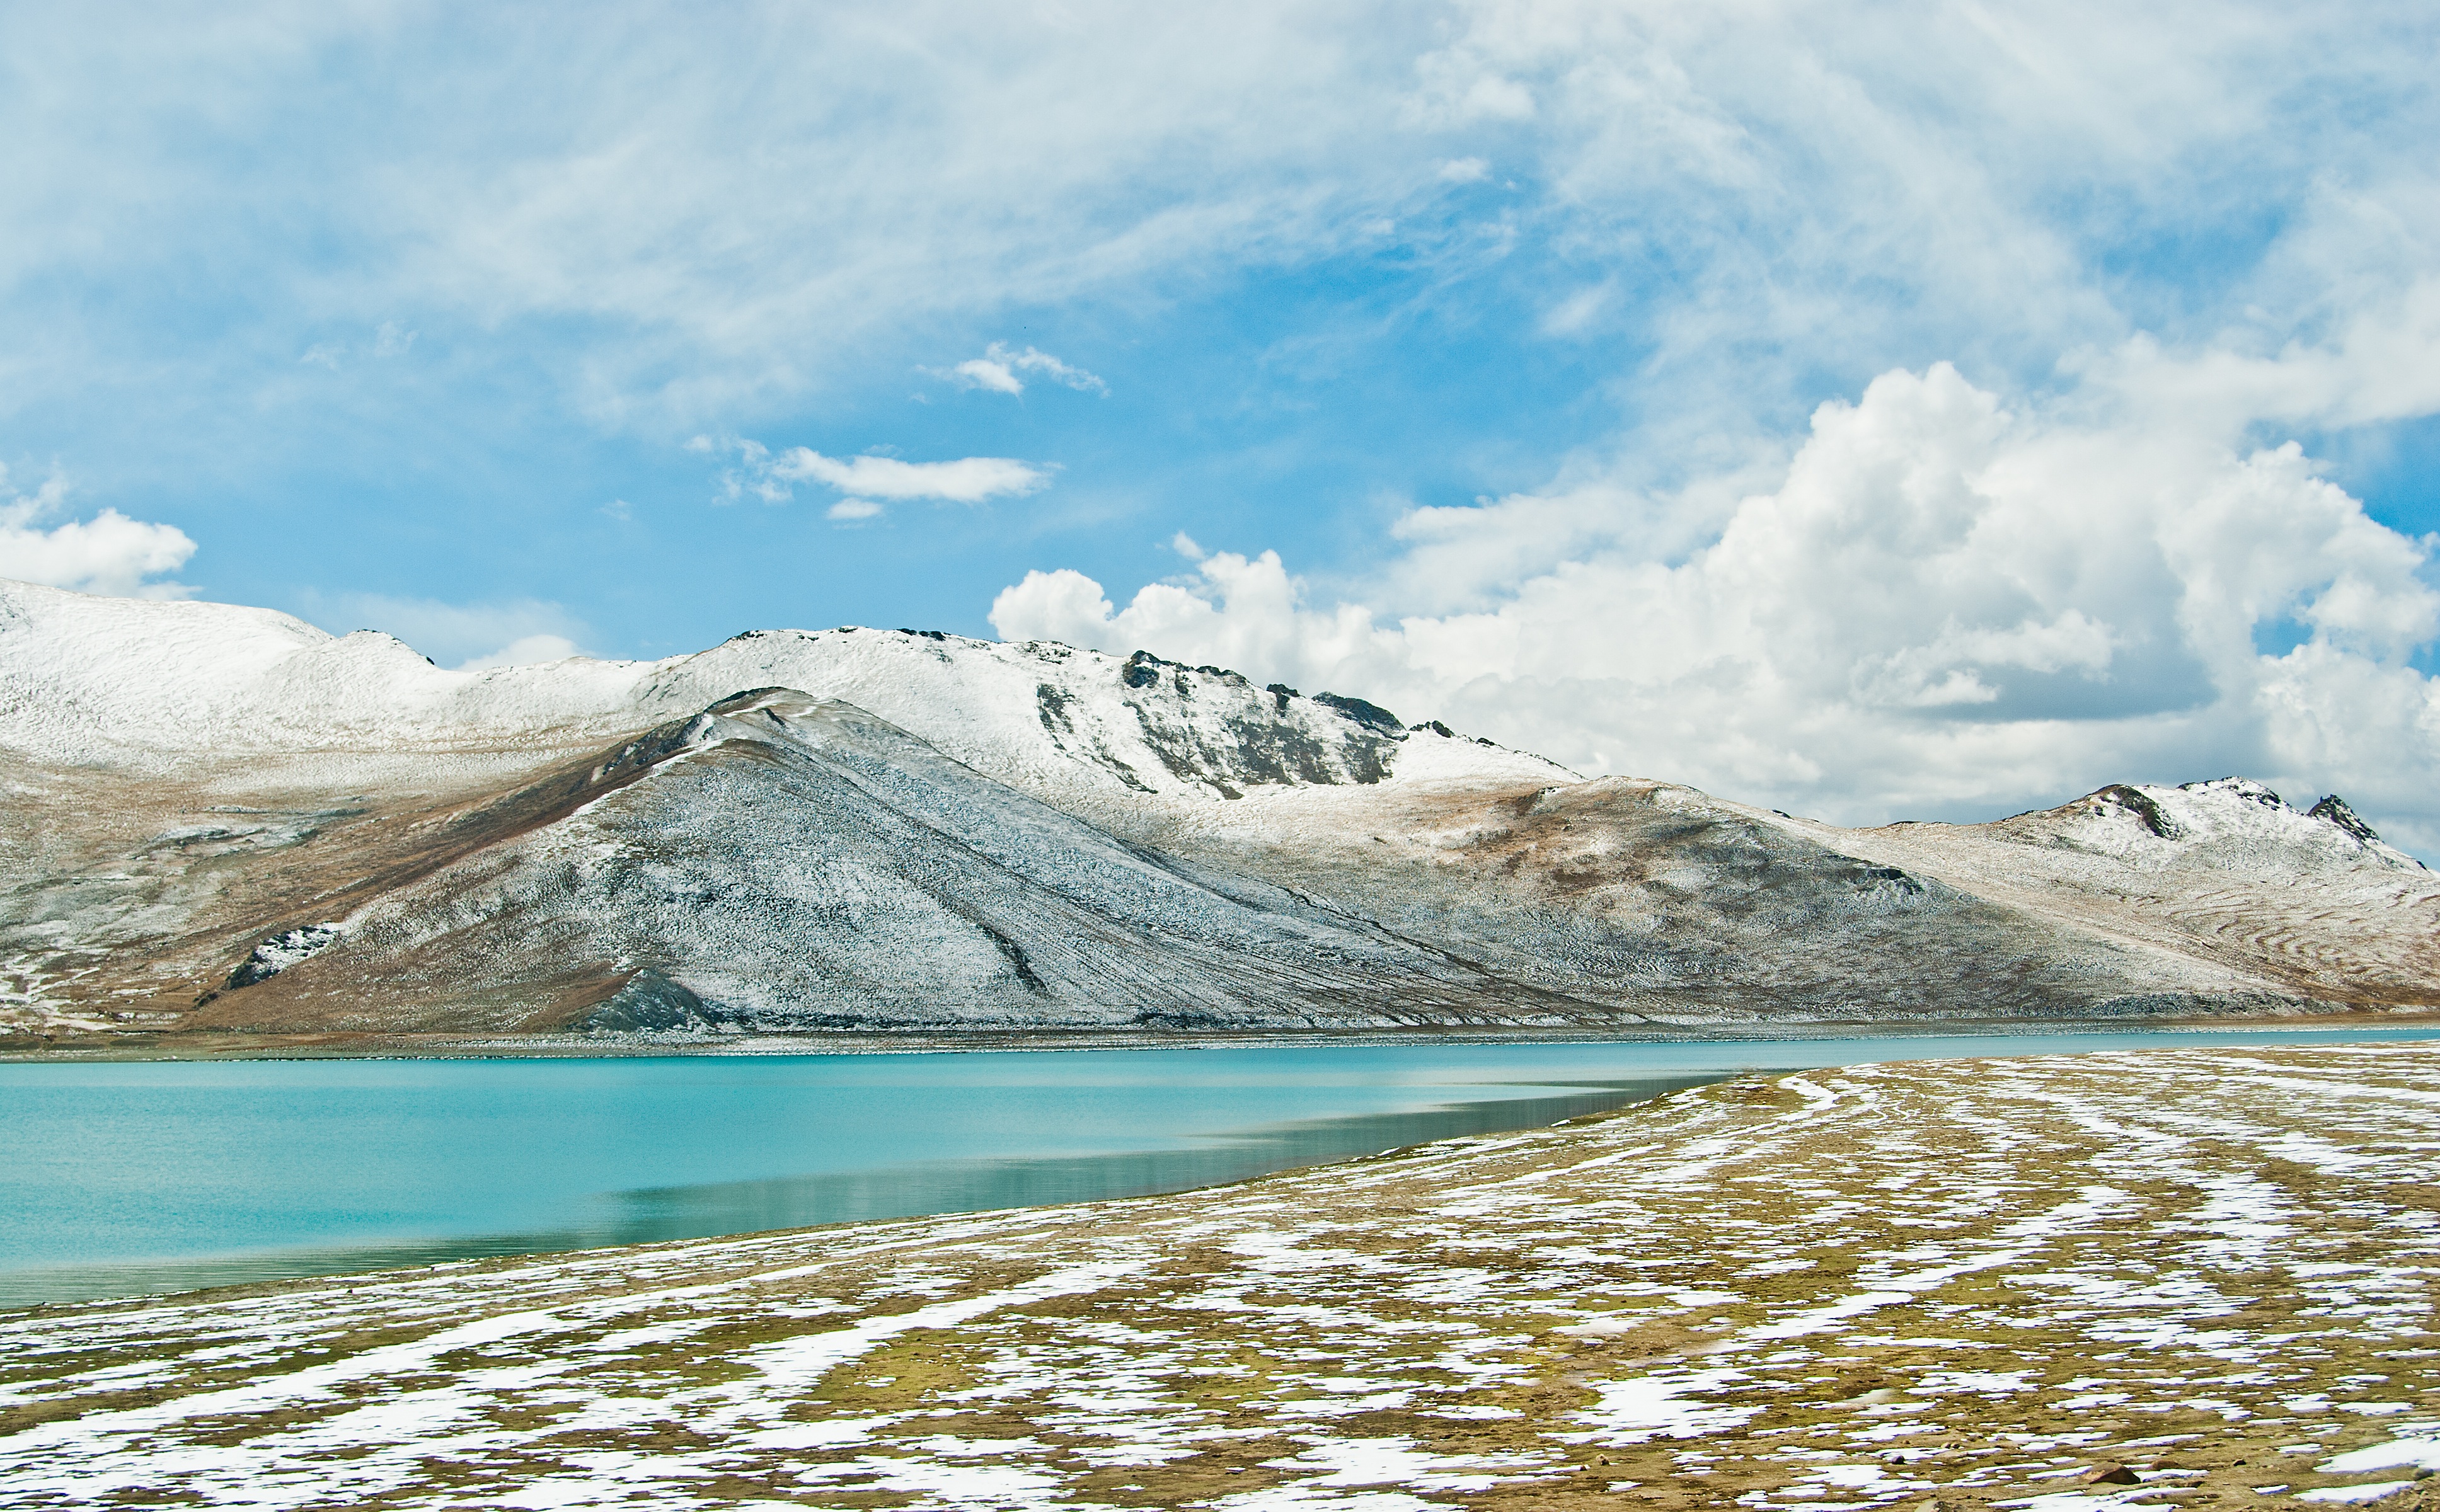
landscape, sea, coast, ocean, mountain, snow, cloud, shore, wave, lake, mountain range, glacier, arctic, snow mountain, mountains, plateau, loch, the scenery, landform, arctic ocean, geographical feature, glacial landform